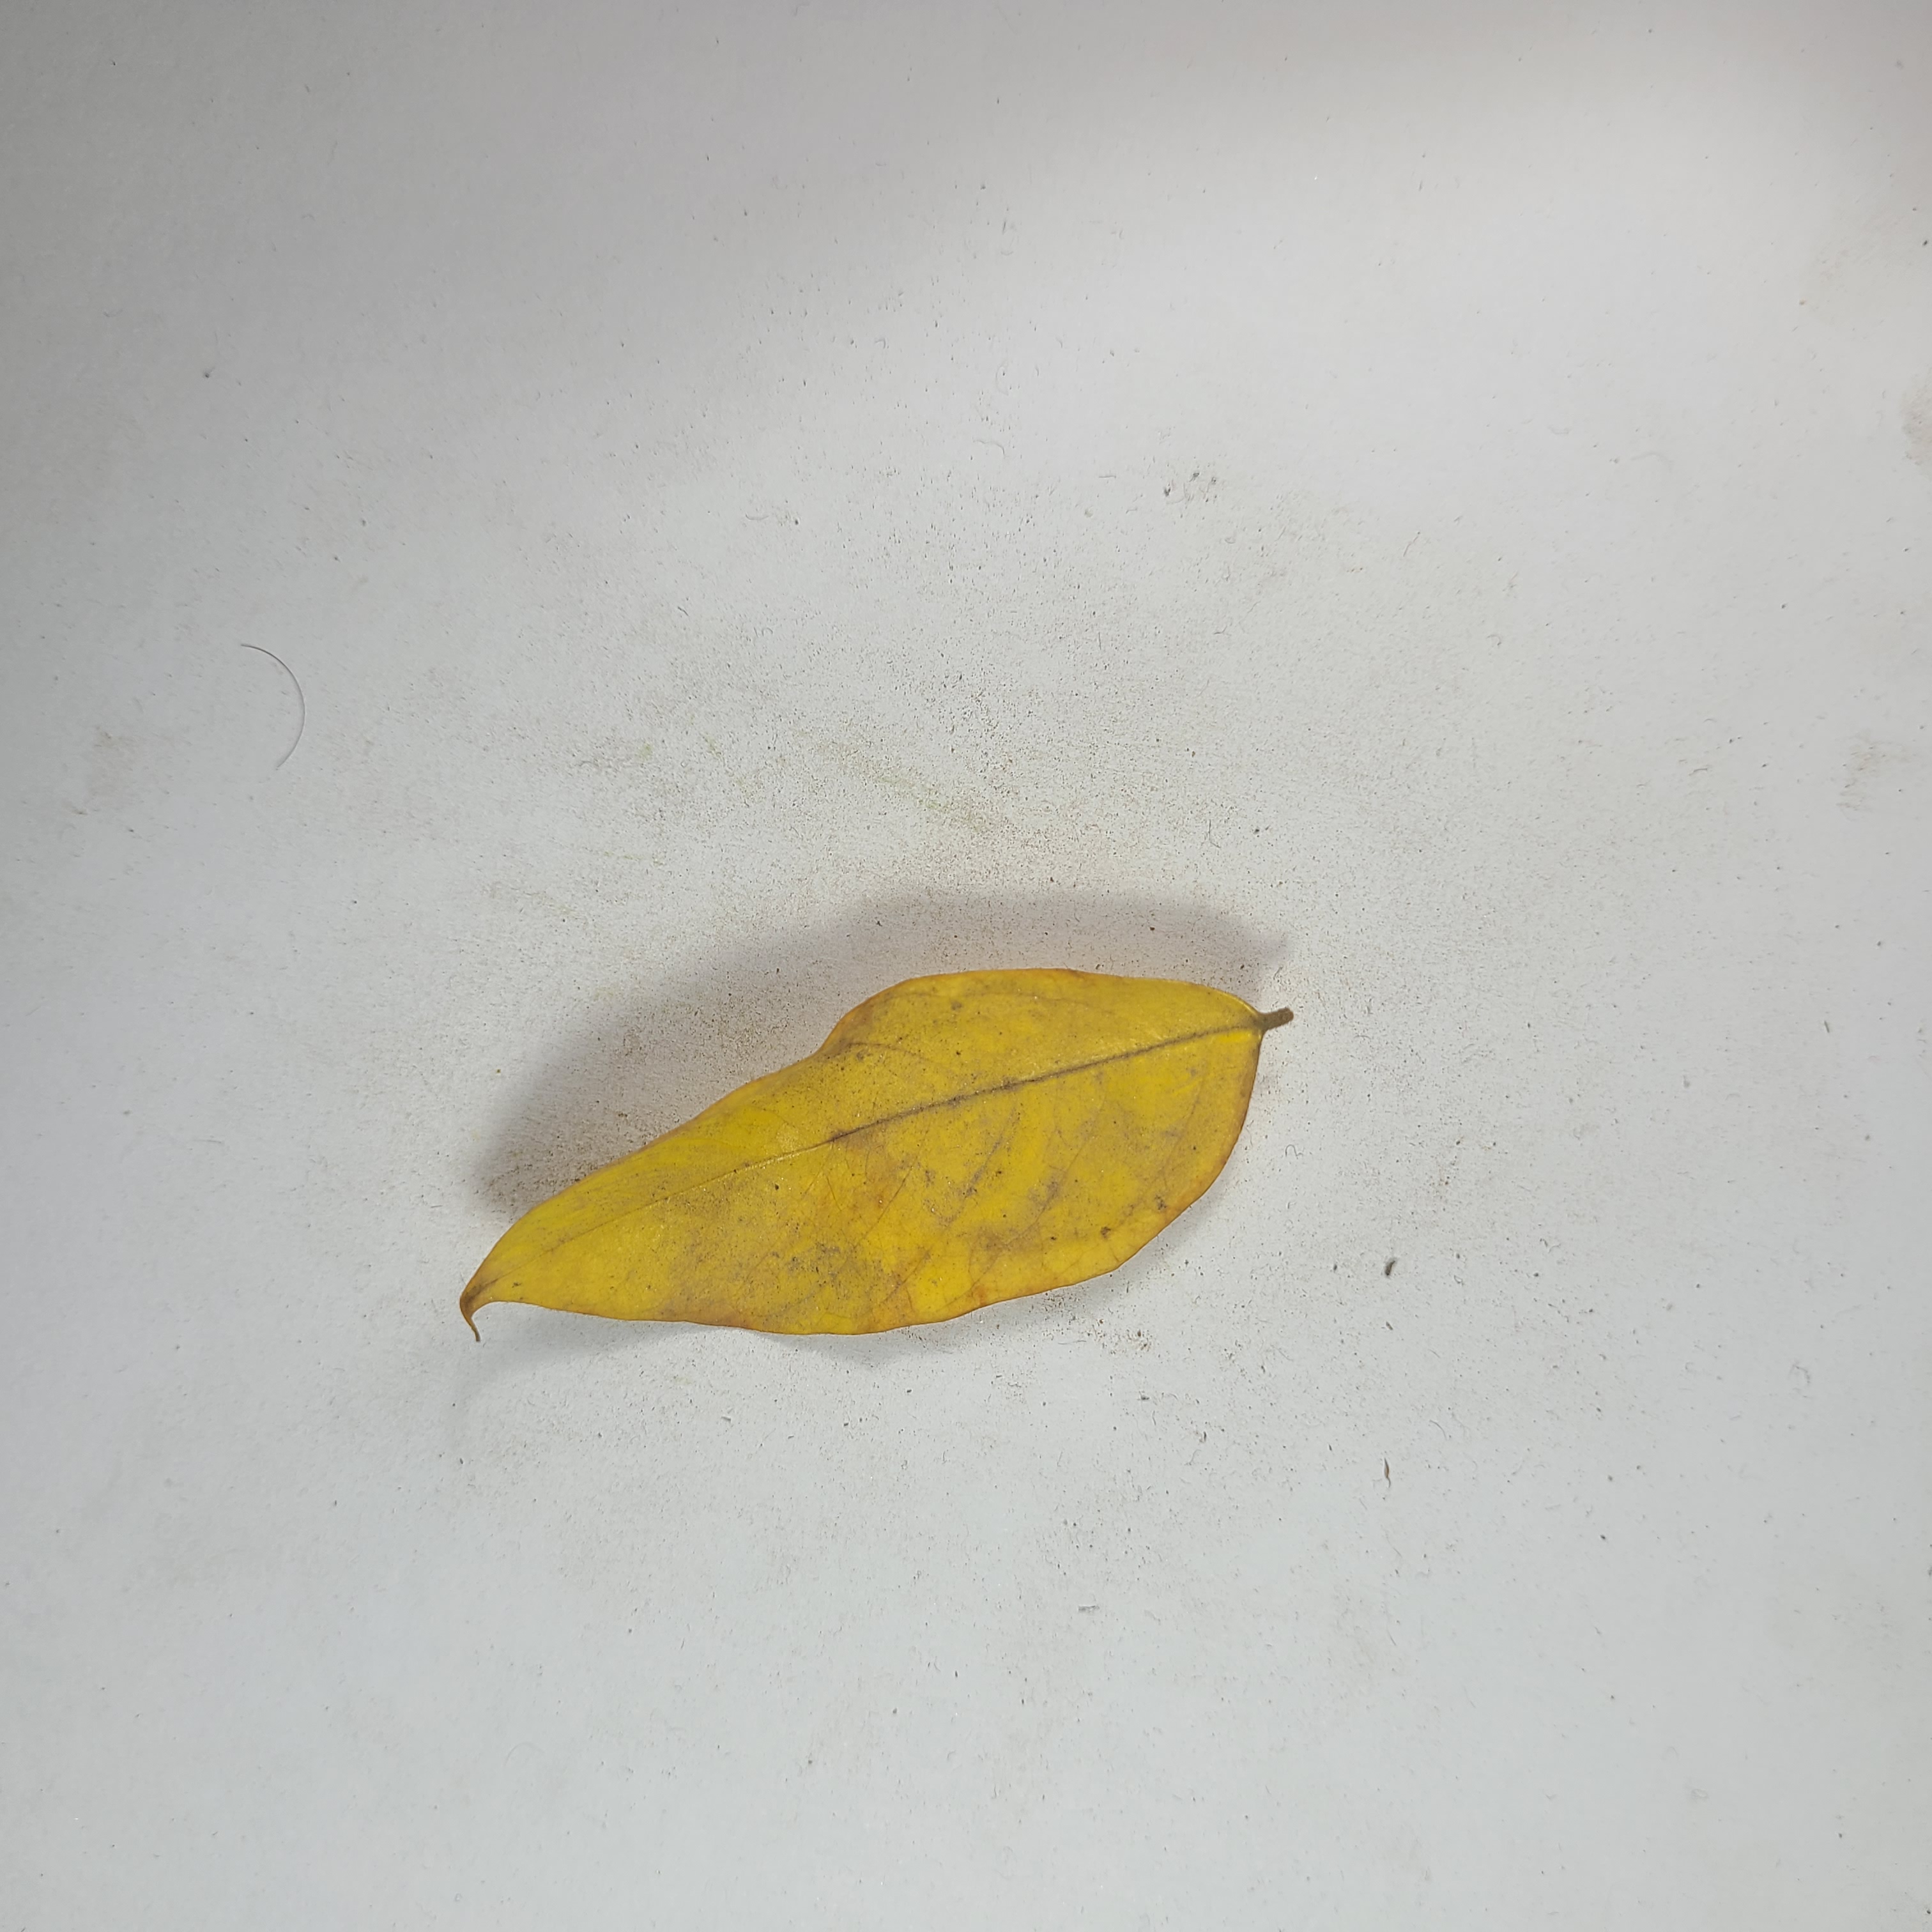
Label: Yellow Leaves